Arthur G. Jones-Williams

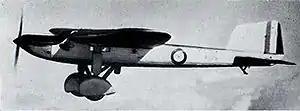
The Fairey Long Range Monoplane.

Between 24 and 26 April 1929, Jones-Williams and his co-pilot Flight-Lieutenant Norman Jenkins made the first flight from the United Kingdom to British India, covering 4,130 miles (6,651 kilometers) between RAF Cranwell and Karachi in 50 hours 48 minutes in a Fairey Long-Range Monoplane, falling only 336 miles (541 kilometers) short of the world non-stop flight distance record.